Ulrika Widström

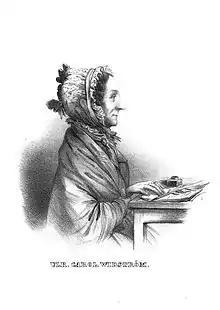
Ulrika Widström

Ulrika Carolina Widström (24 November 1764, in Stockholm – 19 February 1841), was a Swedish poet and translator. She is remembered for her successful collection "Erotiska sånger" (Erotic songs) which was published in 1799. She was awarded a gold medal by the Swedish Academy for her literary output.